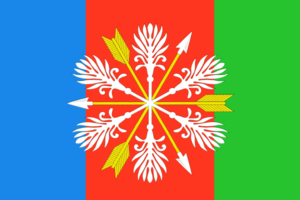
Tchiormoz est une ville du kraï de Perm, en Russie, dans le raïon Ilinski. Sa population s'élève 3 709 habitants en 2013.